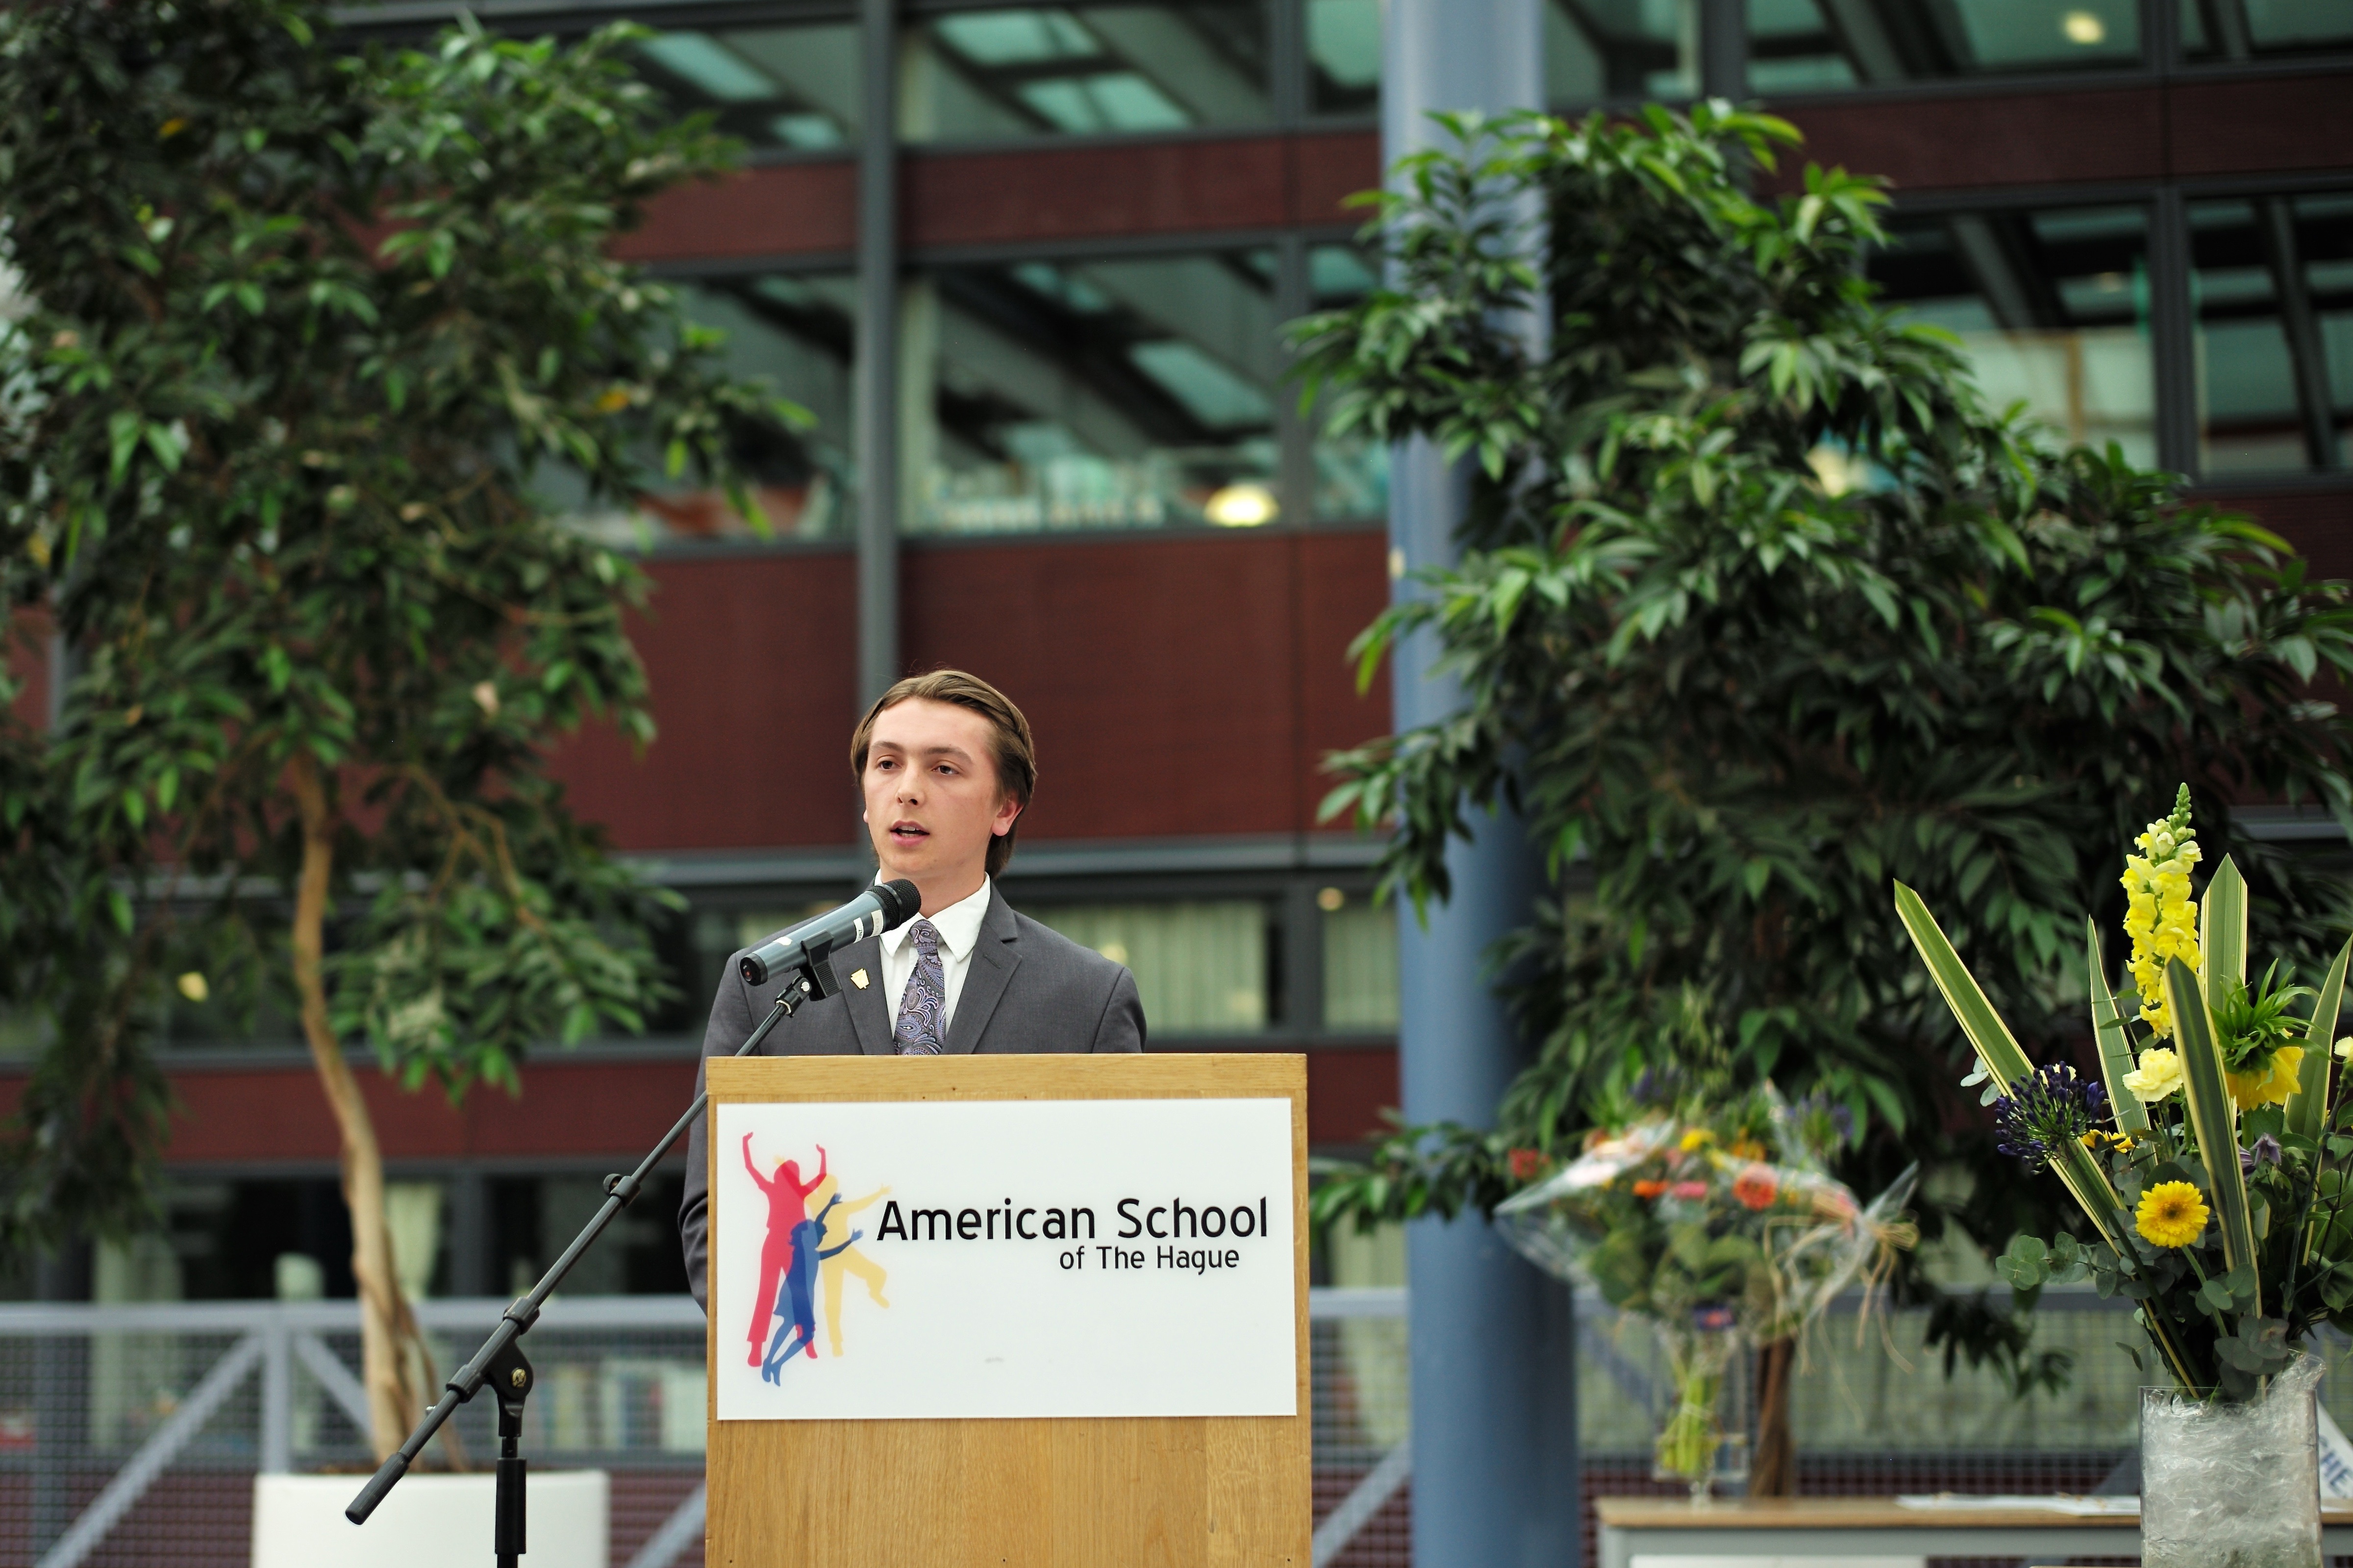
tree, plant, green, ash, 2015, national, holland, hague, netherlands, m, american, society, honor, school, event, leica, 240, nhs, induction